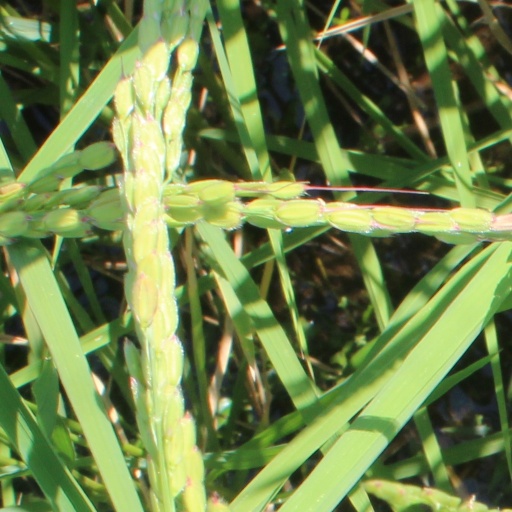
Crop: rice